Pope Alexander VI

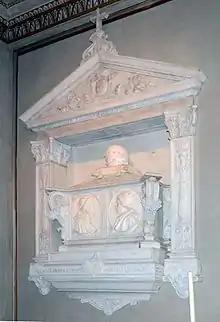
The tomb of Pope Alexander VI

The debased state of the Curia was a major scandal. Opponents, such as the powerful Florentine friar Girolamo Savonarola, launched invectives against papal corruption and appealed for a general council to confront the papal abuses. Alexander is reported to have been reduced to laughter when Savonarola's denunciations were related to him. Nevertheless, he appointed Sebastian Maggi to investigate the friar, and he responded on 16 October 1495: